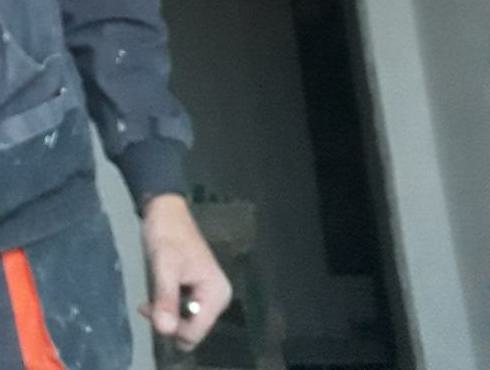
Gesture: no_gesture